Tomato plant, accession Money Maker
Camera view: horizontal (90 deg, fisheye); turntable rotation: 300 degrees
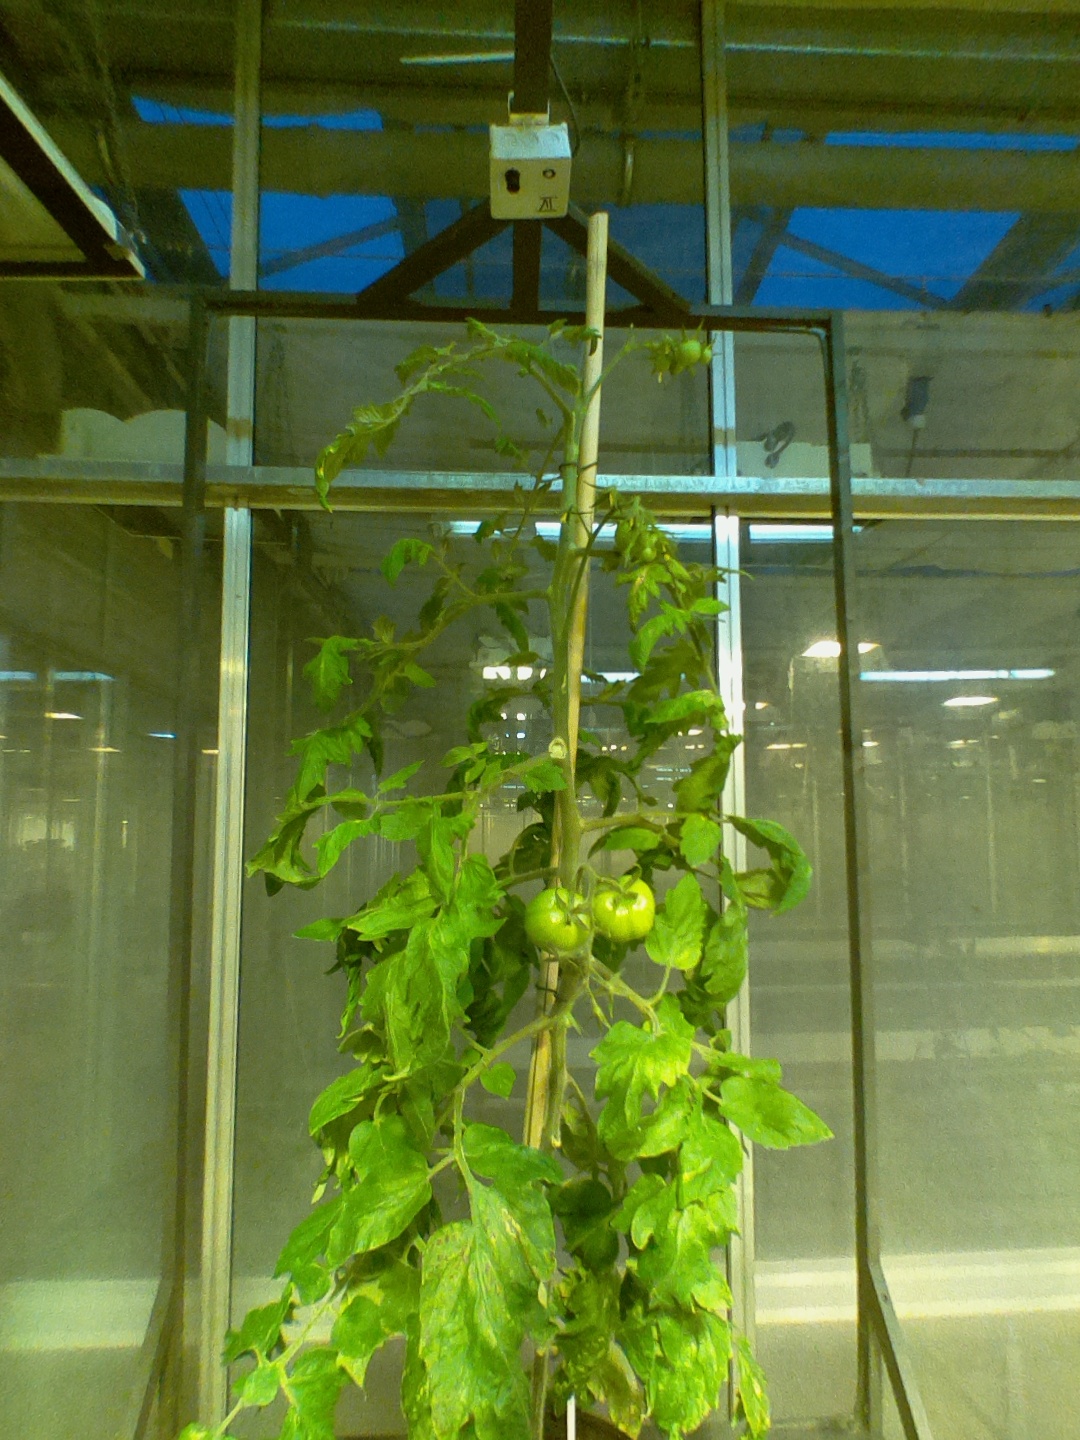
BBCH growth stage 78: 80% -90% of final fruit size